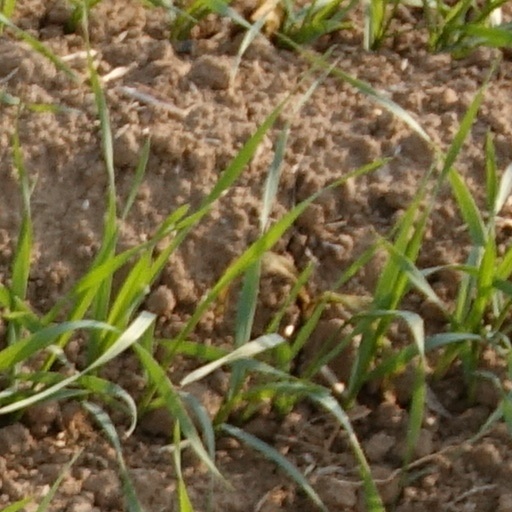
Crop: wheat